Onesicritus

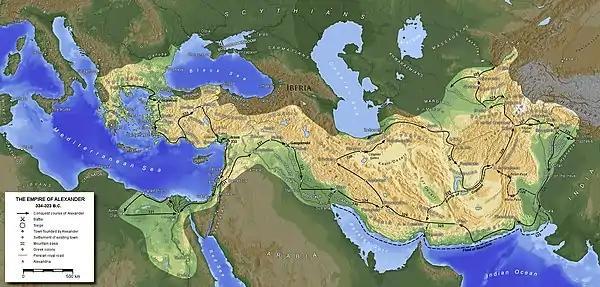
Map of Alexander the Great's empire and the route he and Onesicritus took to India

Onesicritus (c. 360 BC – c. 290 BC), a Greek historical writer and Cynic philosopher, who accompanied Alexander the Great on his campaigns in Asia. He claimed to have been the commander of Alexander's fleet but was actually only a helmsman; Arrian and Nearchus often criticize him for this. When he returned home, he wrote a history of Alexander's campaigns. He is frequently cited by later authors, who also criticize him for his inaccuracies.